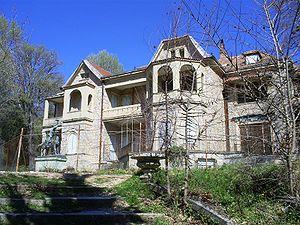
Constantin Iᵉʳ de Grèce ou, parfois, Constantin XII, est né le 2 août 1868, à Athènes, en Grèce, et est décédé le 11 janvier 1923, à Palerme, en Italie. Appartenant à la maison d’Oldenbourg, il est le troisième souverain de la Grèce moderne et règne de 1913 à 1917, puis de 1920 à 1922, avec le titre de roi des Hellènes.
Tatoï est un domaine de 3 000 hectares, appartenant à l'État grec, qui abrite les palais d'été et la nécropole de la famille royale de Grèce. Il est situé à quinze kilomètres au nord d'Athènes, dans une zone très boisée sur la face sud-est du mont Parnès.
Paul Iᵉʳ de Grèce, roi des Hellènes et prince de Danemark, est né à Tatoï le 14 décembre 1901 et mort à Athènes le 6 mars 1964. Troisième et dernier fils de Constantin Iᵉʳ de Grèce, il règne de 1947 à 1964.